Convent of the Visitandines, Chaillot

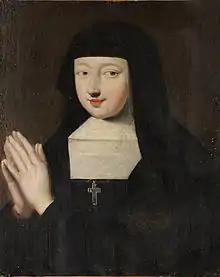
Louise de La Fayette, in religion Mère Angélique.

After fleeing rebellious England, Henriette-Marie commissioned the architect François Mansart to build a chapel here and invited some of her exiled court members. Mademoiselle de La Fayette (Mother Angelica in religion), Louis XIII's confidante, welcomed Sister Anne de Sainte-Eugénie (Madame de Saint-Ange), one of the twelve nuns exiled from Port-Royal Abbey by the archbishop in August 1664. Marie Mancini, Mazarin's niece, retreated for a time to the Convent of the Visitandines, while Mademoiselle de La Vallière, fleeing the court, took refuge there twice before entering Carmel. In 1669, Jacques-Bénigne Bossuet delivered his famous funeral oration for Henriette-Marie, Queen of England, in Mansart's chapel. The convent later hosted several Stuarts: Henriette of England, the future Duchess of Orleans, was raised here, as was King James II, while the body of Queen Mary of Modena, widow of James II, was buried here in 1718.